Witness: The Tour

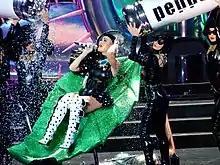
Perry and dancers performing "Bon Appétit"

An interlude is played, which features Perry floating through space. The stage is adorned with huge roses, and Perry emerges wearing a black-and-white, polka dot latex outfit. She performs "Déjà Vu", followed by "Tsunami", during which she dances on a rotating pole. Venus flytrap props are added to the stage, and Perry sings "E.T." as she is joined onstage by a dancer in stilts, dressed as an alien insect. "Bon Appétit" is performed next. Towards the end of the song, jeweled flies are attached to Perry's costume and she lies on a leaf, while dancers pour glitter on her from oversized salt and pepper shakers. The performance samples a portion of Janet Jackson's song "What Have You Done for Me Lately", which Perry performs with her backing singers. Perry exits the stage for a short time, while multi-colored planets descend from the venue's ceiling, and Perry emerges from a planet wearing a crystal-covered gown and wig. She sings "Thinking of You" / "Wide Awake" with an acoustic guitar as the planet she is sitting on flies around the venue. After performing "Save as Draft", Perry then moves to the Drop Zone, an area of the stage in which she is closest to fans. She invites a fan to join her on stage before singing "Power", at the end of which Perry is given angel wings.